Castletown railway station

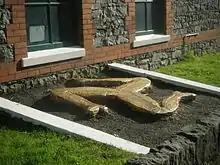
The station's distinctive triskelion during restoration; this was once at Peel Road Station on the Manx Northern Railway

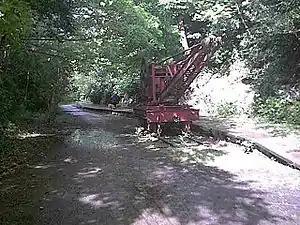
The railway's breakdown No.1 Breakedown Crane, formerly on display at the station, now plinthed on the site of Union Mills Station

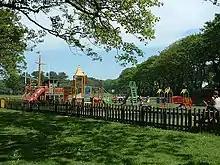
The children's play area in Poulsom Park, the station lies above this play area, secreted by the large trees to the rear right of this view; the park also has rugby fields, a skatepark, zip-line and pathways

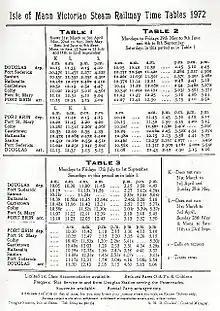
The 1972 timetable when the line was marketed as the "Isle of Mann Victorian Steam Railway" by the Marquess of Ailsa, then operator, showing three variants on the timetable of which only the third saw trains crossing at Castletown as denoted by the "X" beside the times; the station was however still staffed throughout.

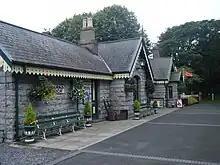
During one of the popular "Island At War" weekend events in August 2012, for which all traces of modernity are hidden or removed for atmosphere

The former goods shed exterior loading platform became the home in 1985 to the remaining component frames of the railway company's 1880 locomotive No.7 "Tynwald" for display purposes, although many major components were by that time scrapped; the display consisted of the main frames, cylinders, coal bunker, with a set of carriage wheels substituting for the pony truck. The locomotive had not been used in traffic since 1947 and was purchased by the group in 1978 following the nationalisation of the railway, to save it from scrap. The frames were initially stored at Ballasalla Station, later being removed to Santon Station before being relocated here. They were owned by the now-defunct Isle Of Man Railways & Tramways Preservation Society, and for a period they were moved to off-site storage before being returned to the goods platform in the autumn of 2009 only to depart again in 2012 due to issues with railway's management and the owners. They now reside on the Southwold Railway in Suffolk and await restoration. There is currently nothing displayed on the platform although the "Friends Of..." group have future plans.